Yuzhny Oleny

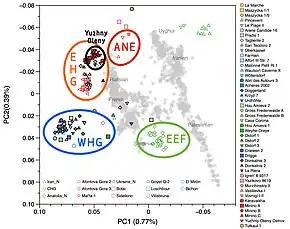
The Yuzhny Oleny population (black circle) was most closely related to the Ancient North Eurasians (ANE, red circle)

Remains of Eastern Hunter-Gatherers dated to circa 8,100 BP (6,100 BCE) have been excavated at Yuzhny Oleny. A total of 19 Eastern Hunter-Gatherer genomes were extracted from Yuzhny Oleny, which had comparable or lower WHG ancestry compared to other EHG groups. The Ancient North Eurasian (ANE) ancestry is the main component of the Yuzhny Oleny group, and is particularly high among them compared to the rest of the Eastern Hunter-Gatherers (EHG). The 11 ka Sidelkino individual from Samara in western Russia also had a virtually identical profile with the members of the Yuzhniy Oleniy group. The genes of the Yuzhny Oleni were transmitted to the people of the Yamnaya Culture, and to Scandinavia through a western route.